Gorgol region

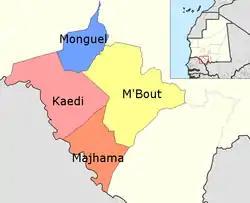
Departments of Gorgol.

Mauritania is mostly covered with desert, with only its western regions around the coast of Atlantic Ocean having some vegetation. There are some oasis in the desert regions. Since it is a desert, there are large shifting dunes forming temporary ranges. The average elevation is around above the mean sea level. The rainfall in the northern regions closer to the Tropic of Cancer receives around of annual rainfall compared to the southern portions that receives around . The average temperature is , while during the night it reaches .